Prince Paul of Thurn and Taxis

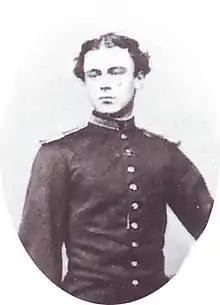
Created Herr von Fels by King Ludwig II on 19 June 1868

Paul Maximilian Lamoral, Prince of Thurn and Taxis (full German name: "Paul Maximilian Lamoral Fürst von Thurn und Taxis"; 27 May 1843 – 10 March 1879), was the third child of Maximilian Karl, 6th Prince of Thurn and Taxis and his second wife Princess Mathilde Sophie of Oettingen-Oettingen and Oettingen-Spielberg. He was buried in Cannes, at the Cimetière du Grand Jas, Allée du Silence no. 33 under the name of "Paul de Fels".